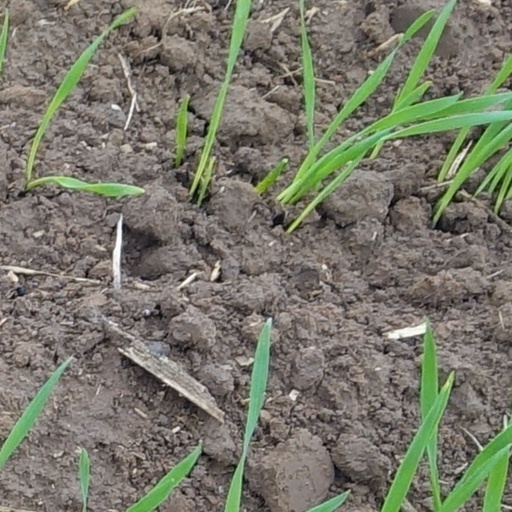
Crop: wheat